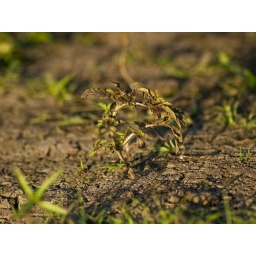
plant in dry ground